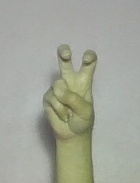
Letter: toot